Mr. Zog's Sex Wax

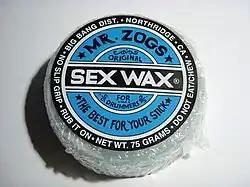
Mr. Zog's Sex Wax, for drummers

A snowboard wax is sold by Mr. Zog's, which is applied to the bottom of a snowboard to reduce friction between the snowboard and the snow. One variety is melted and applied to the bottom of the snowboard, another variety is rubbed on as a cold wax.